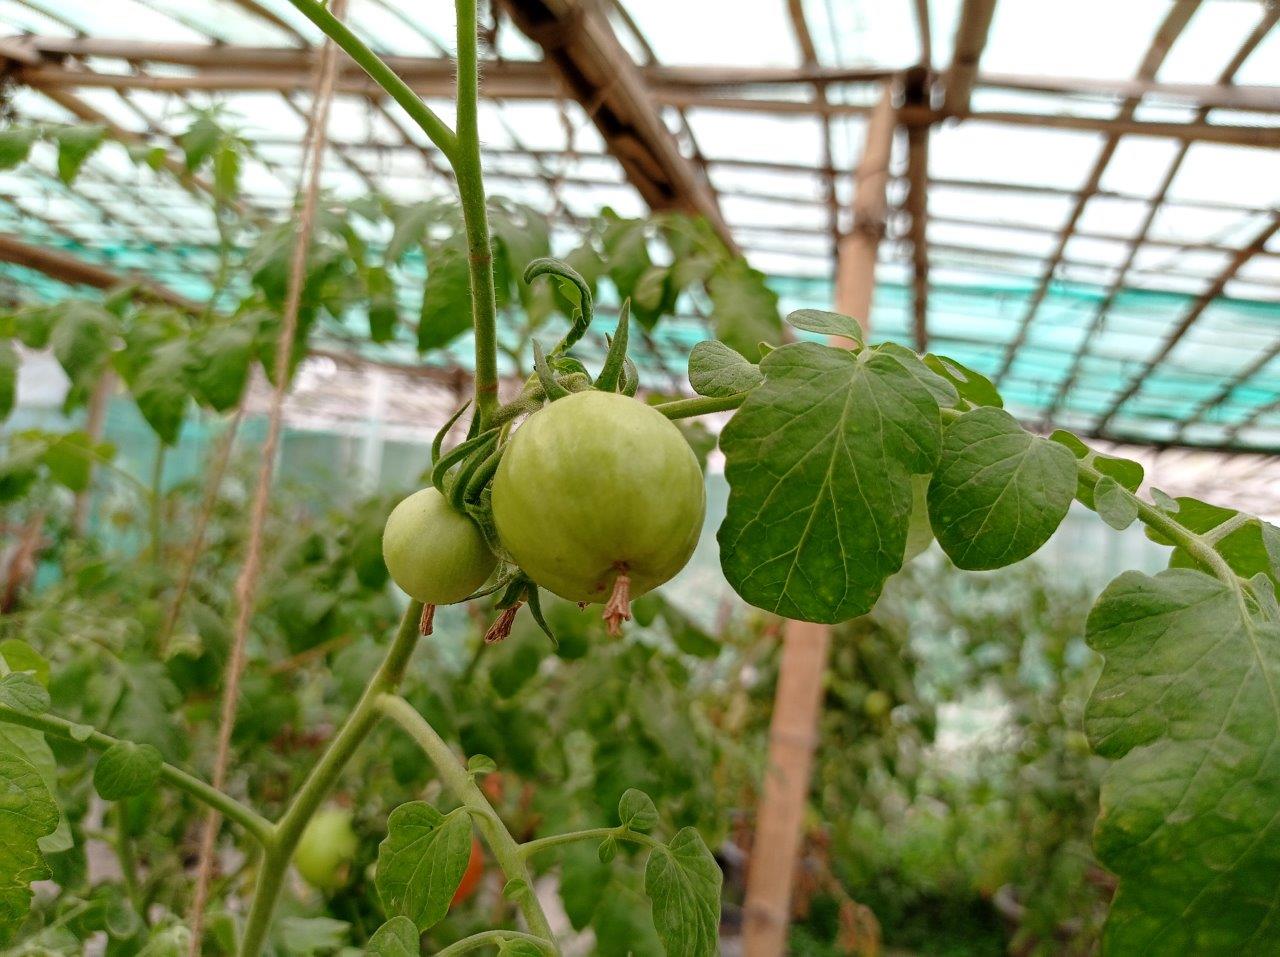
Maturity: Immature